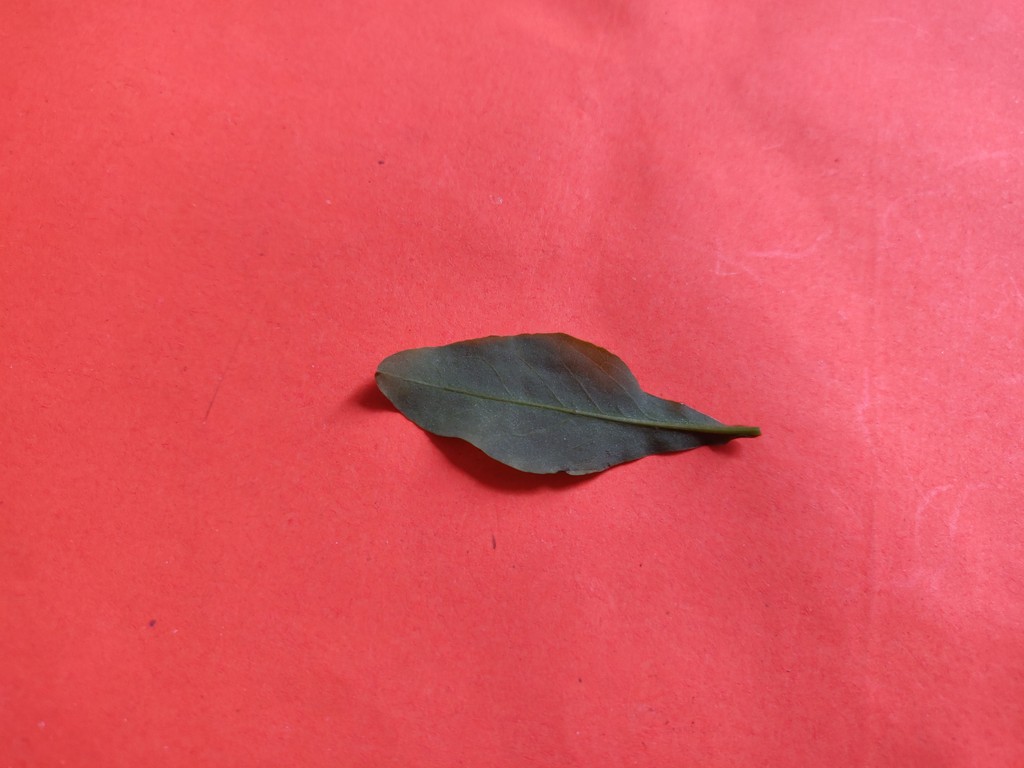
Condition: Healthy
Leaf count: single
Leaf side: back